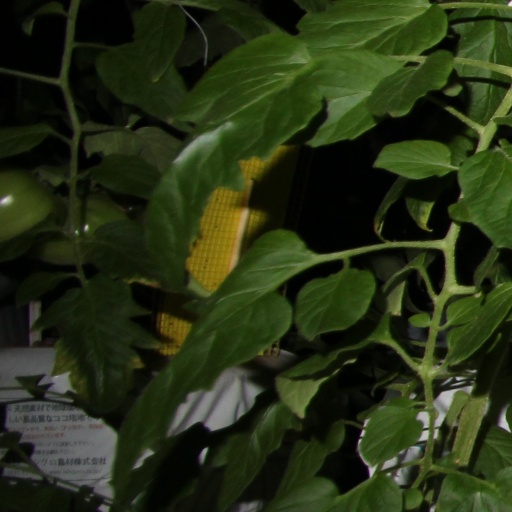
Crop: tomato